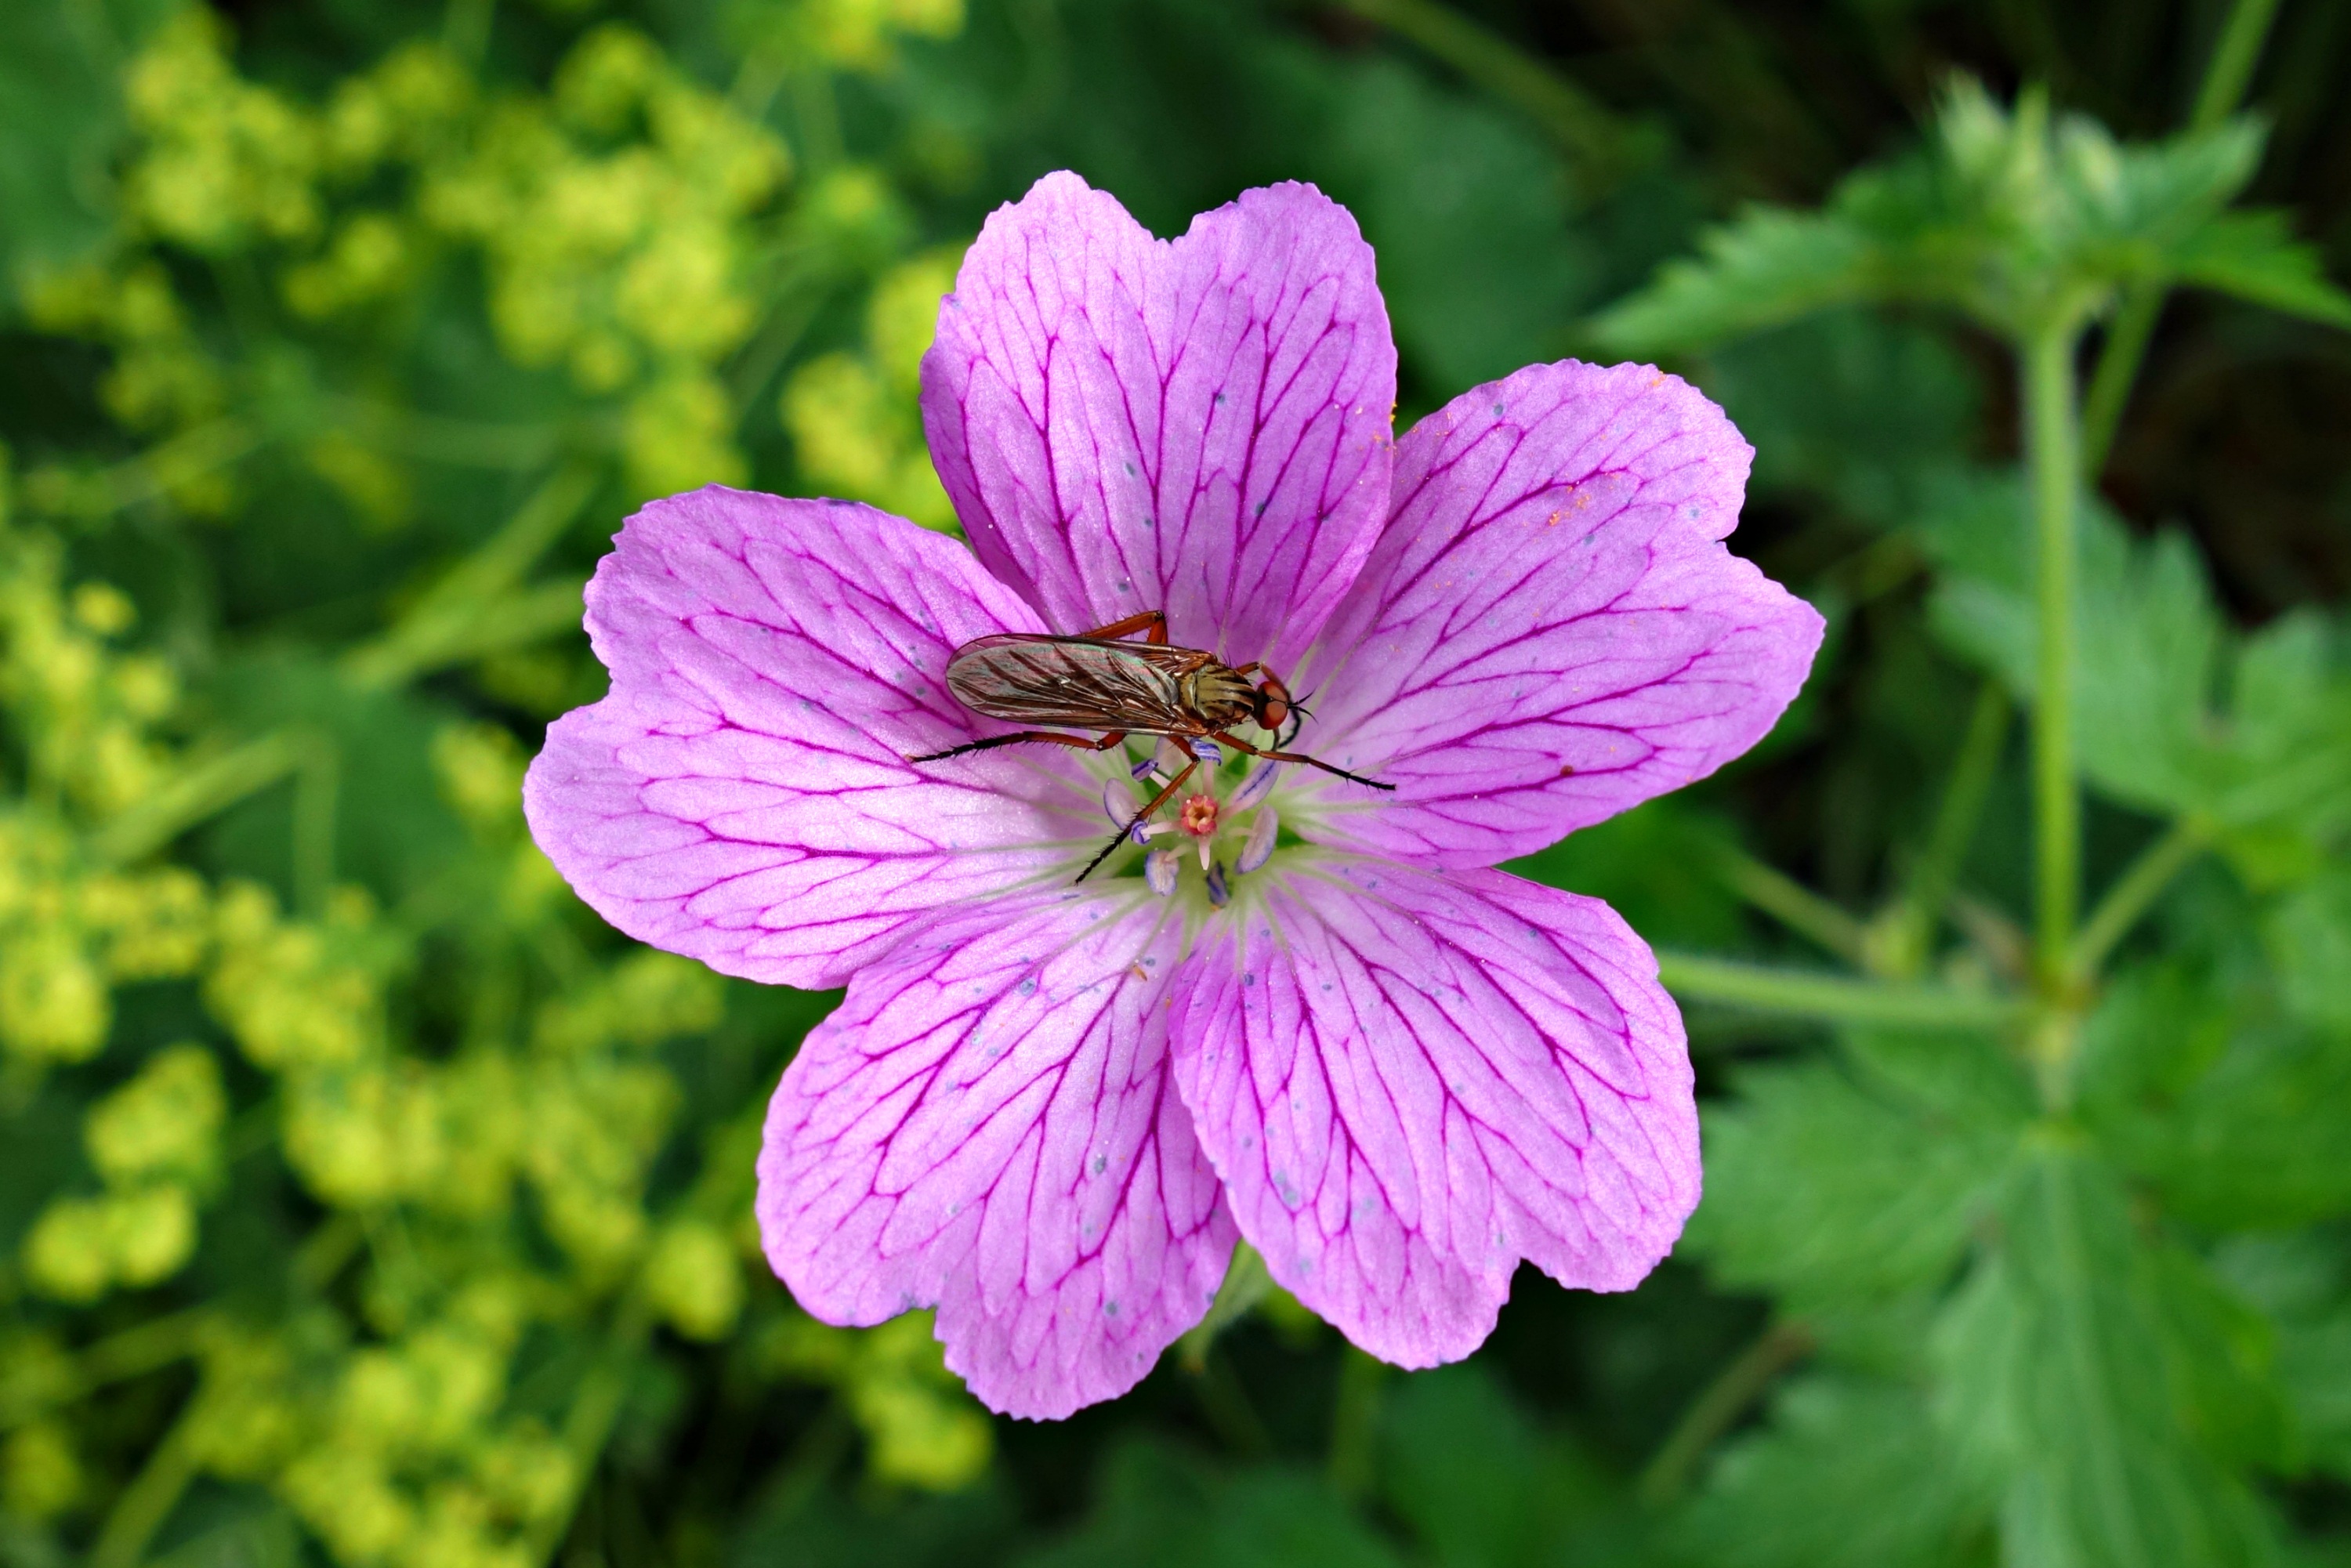
plant, flower, petal, bloom, spring, green, insect, park, botany, pink, flora, wild flower, wildflower, geranium, bright, macro photography, flowering plant, geraniaceae, geranium sanguineum, bloody geranium, insect on flower, geranium cinereum, annual plant, land plant, geraniales